1996 U.S. 500

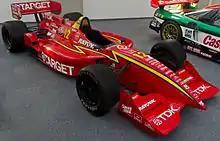
Jimmy Vasser's 1996 Reynard 96I (in road course trim).

Race day dawned overcast and cool, with a slight chance of showers. The green flag was scheduled for just after 2 p.m. (eastern), about two hours after the start of the Indy 500. Television coverage was live on ESPN. Governor John Engler gave the command to start engines. Series officials announced several new experimental rules before the race. At the onset of caution, the pits will immediately be closed. After the field is bunched up behind the pace car, the pits will be open the first time around for lead lap cars. The next time around, the pits will be open to lapped cars. The pit road speed limit was reduced from 110 mph to 80 mph, and stop-and-go penalties were replaced with the drive-through penalty. Two-wide restarts will be utilized, with lead lap cars on the outside, and lapped cars to the inside. Finally, drivers may not pass on a restart until after they cross the start/finish line.